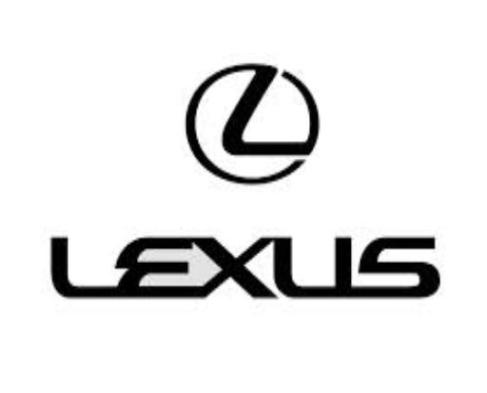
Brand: lexus-2
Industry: Transportation